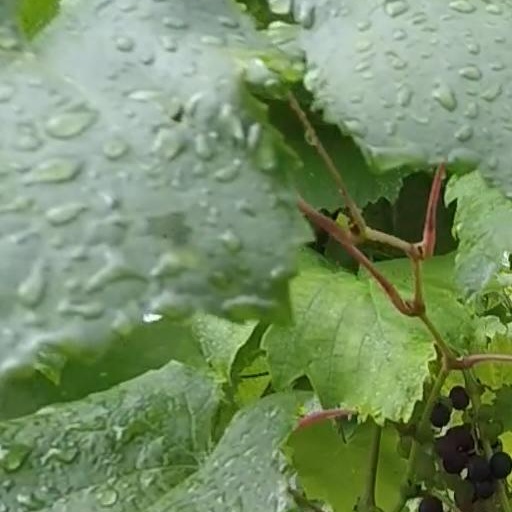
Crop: grape